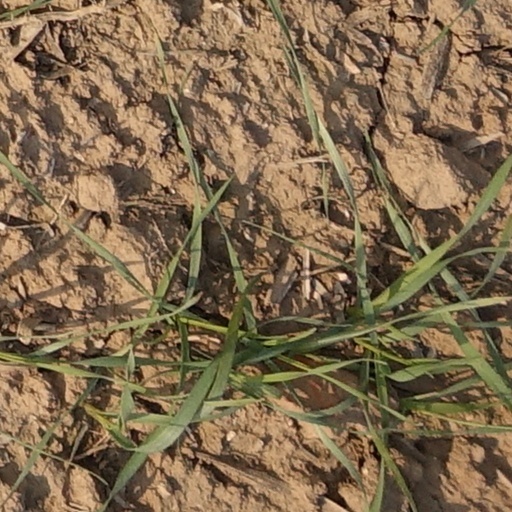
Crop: wheat